Active electronically scanned array

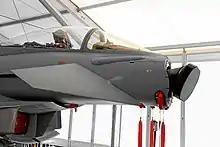
The Eurofighter Typhoon combat aircraft with its nose fairing removed, revealing its Euroradar CAPTOR AESA radar antenna

An active electronically scanned array (AESA) is a type of phased array antenna, which is a computer-controlled antenna array in which the beam of radio waves can be electronically steered to point in different directions without moving the antenna. In the AESA, each antenna element is connected to a small solid-state transmit/receive module (TRM) under the control of a computer, which performs the functions of a transmitter and/or receiver for the antenna. This contrasts with a passive electronically scanned array (PESA), in which all the antenna elements are connected to a single transmitter and/or receiver through phase shifters under the control of the computer. AESA's main use is in radar and these are known as active phased-array radar (APAR).